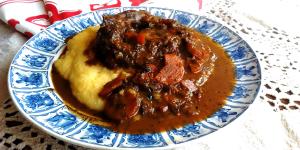
polenta con osobuco